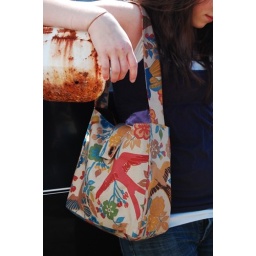
modeled by my daughter.  and the rusty old truck is our dump truck!